List of songs recorded by Katy Perry

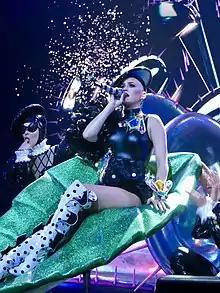
Katy Perry performing in 2017

The American singer Katy Perry has recorded songs for seven studio albums. After singing at church during her childhood, she decided to pursue a career in music in her teenage years. She signed a record deal with Red Hill Records, and released a gospel album called "Katy Hudson" in 2001. She wrote its songs "Last Call", "My Own Monster", "Spit", and "When There's Nothing Left" by herself while co-writing the remaining six with Mark Dickson, Scott Faircloff, Tommy Collier, and Brian White. The album was unsuccessful and it failed to garner any attention. Red Hill Records shut down later that year. Following two unsuccessful contracts with Island Def Jam Records and Columbia Records, whereby Perry was dropped by both them before she could finish an album, she ultimately secured a deal with Capitol Records in 2007, a division of record label Virgin.